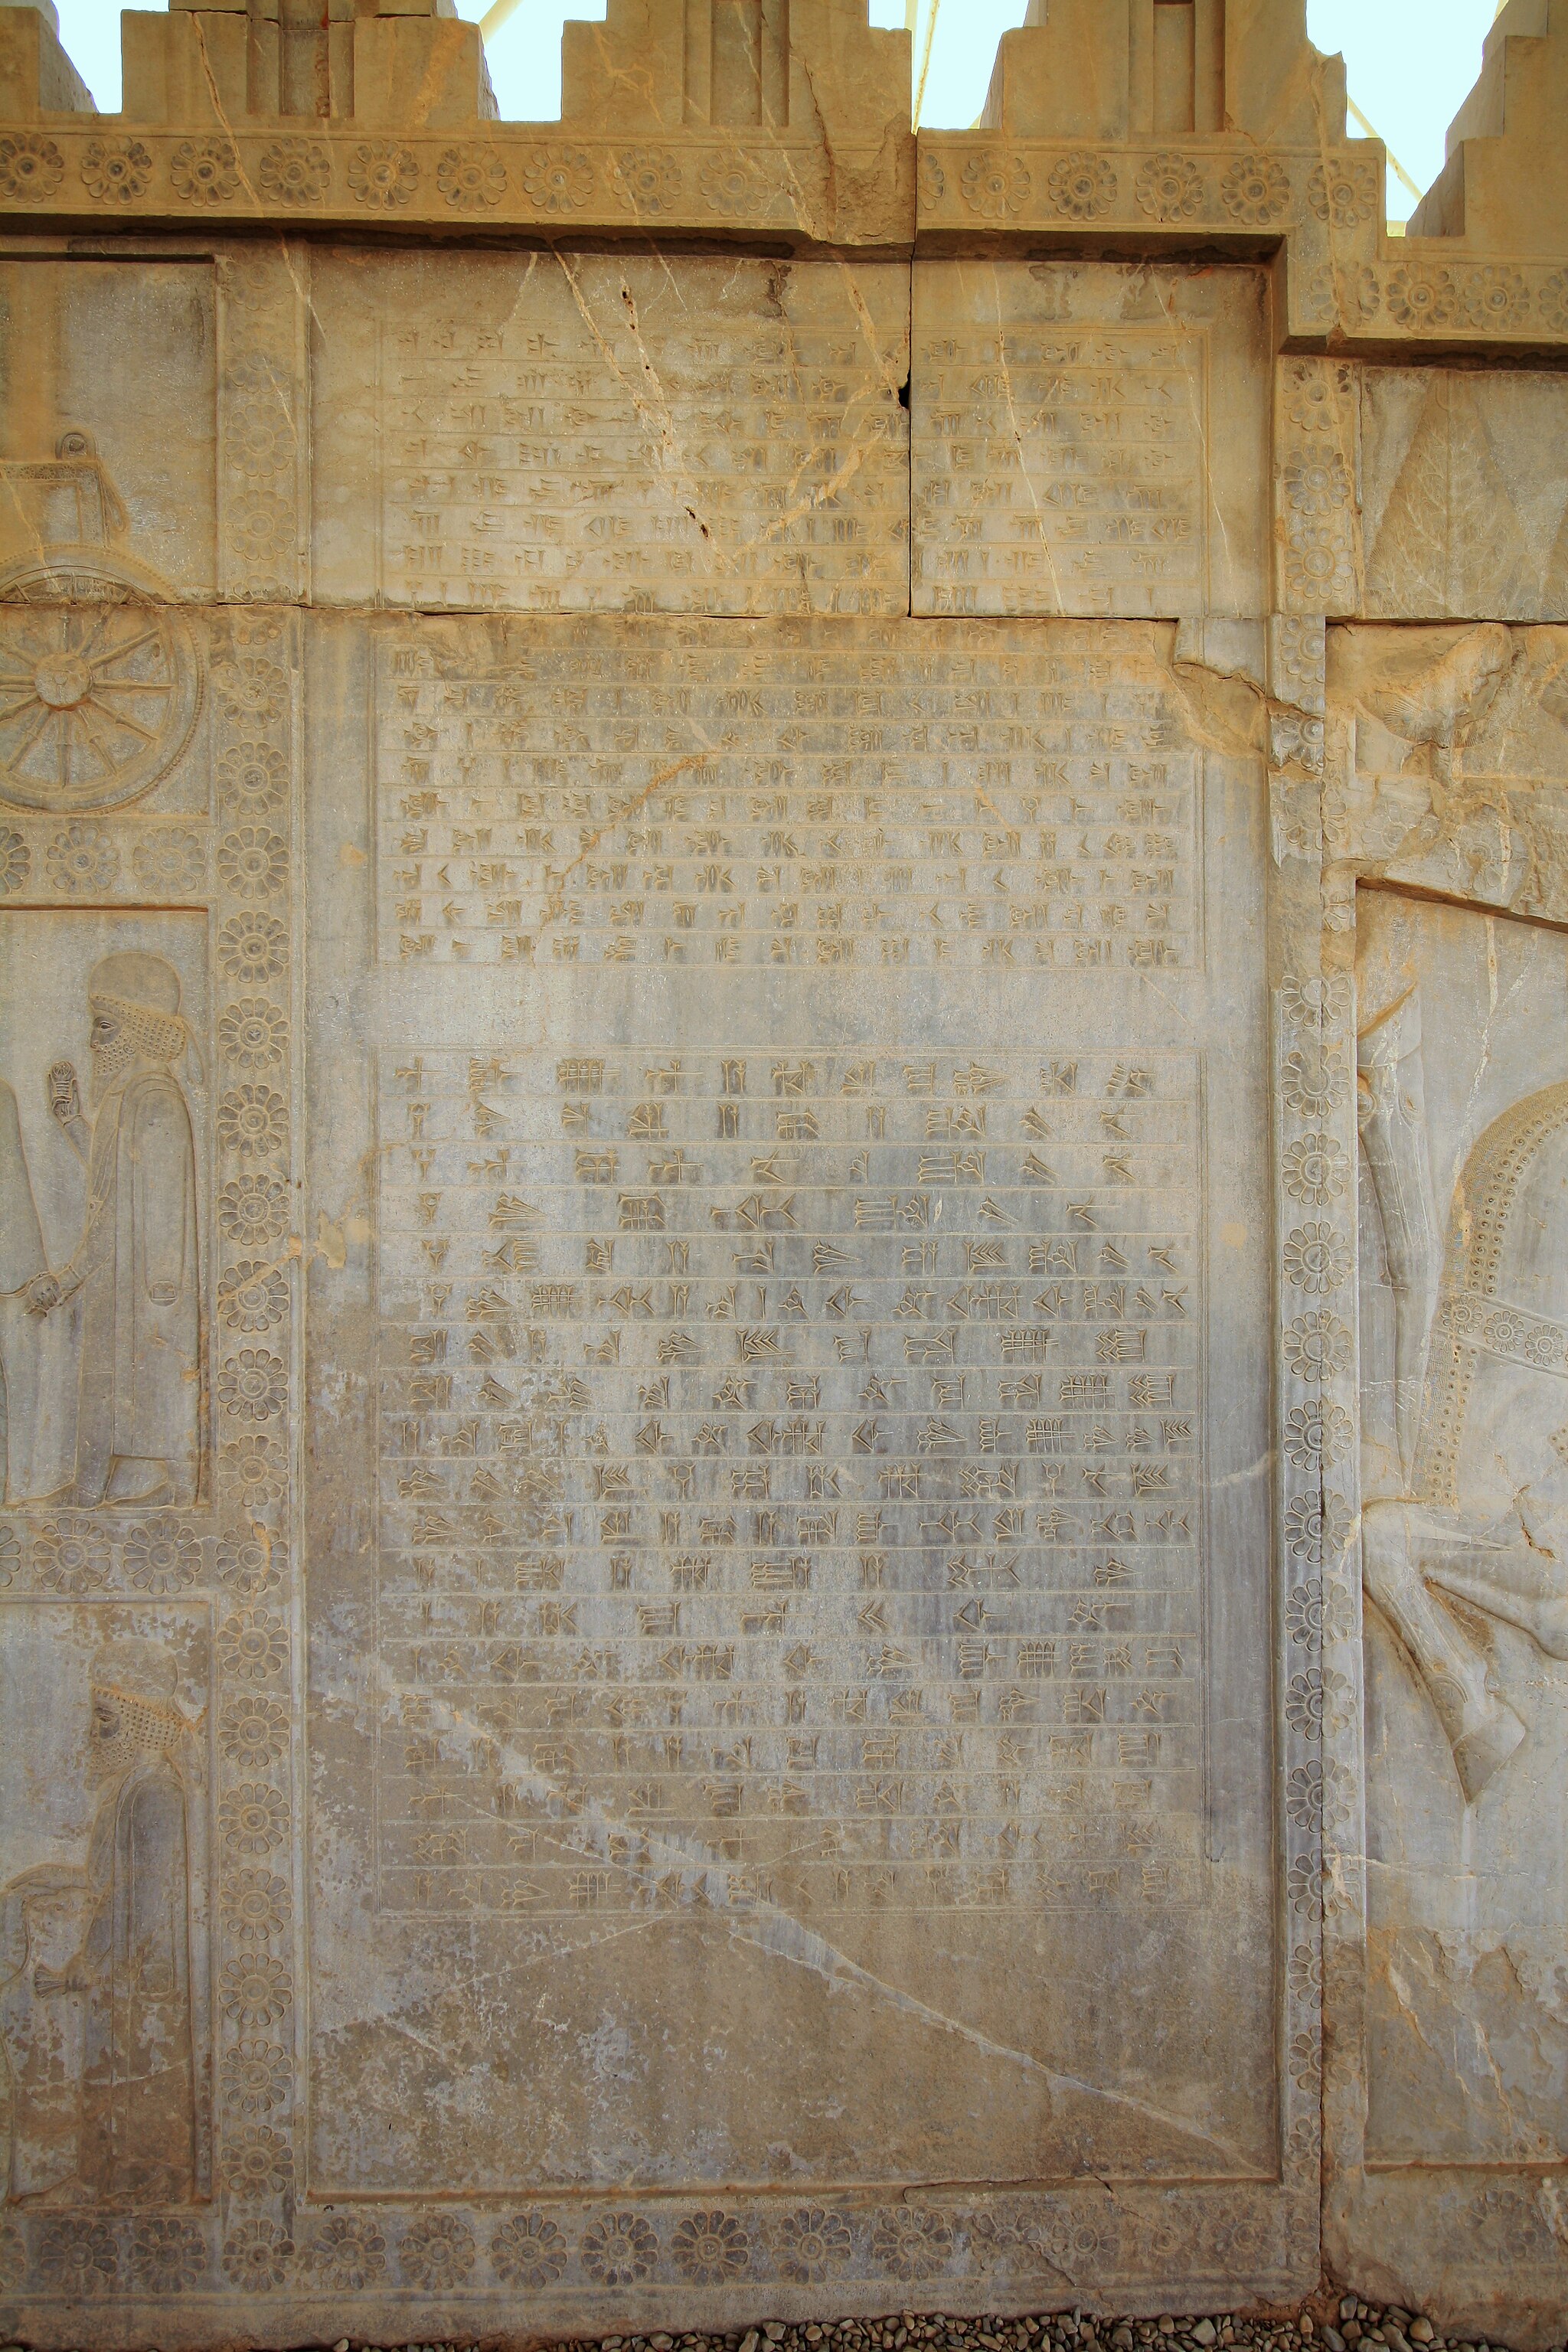
Title: Cuniform - Persepolis (19346224720)
Description: Persepolis , Iran
Date: 2015-06-11 12:17
Categories: Inscriptions in Persepolis, Flickr images reviewed by FlickreviewR 2, 2015 in Persepolis, Apadana eastern stairs, Files from Blondinrikard Fröberg Flickr stream